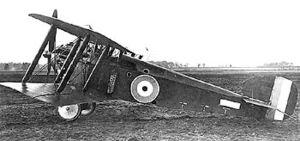
Le Sopwith 5F.1 était un avion de chasse britannique construit par la Sopwith Aviation Company. Il fut utilisé par le Royal Flying Corps et son successeur la Royal Air Force pendant la Première Guerre mondiale. Le Dolphin entra en service au début de 1918 et se révéla être un excellent chasseur. Il resta brièvement en service après la guerre.